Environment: real
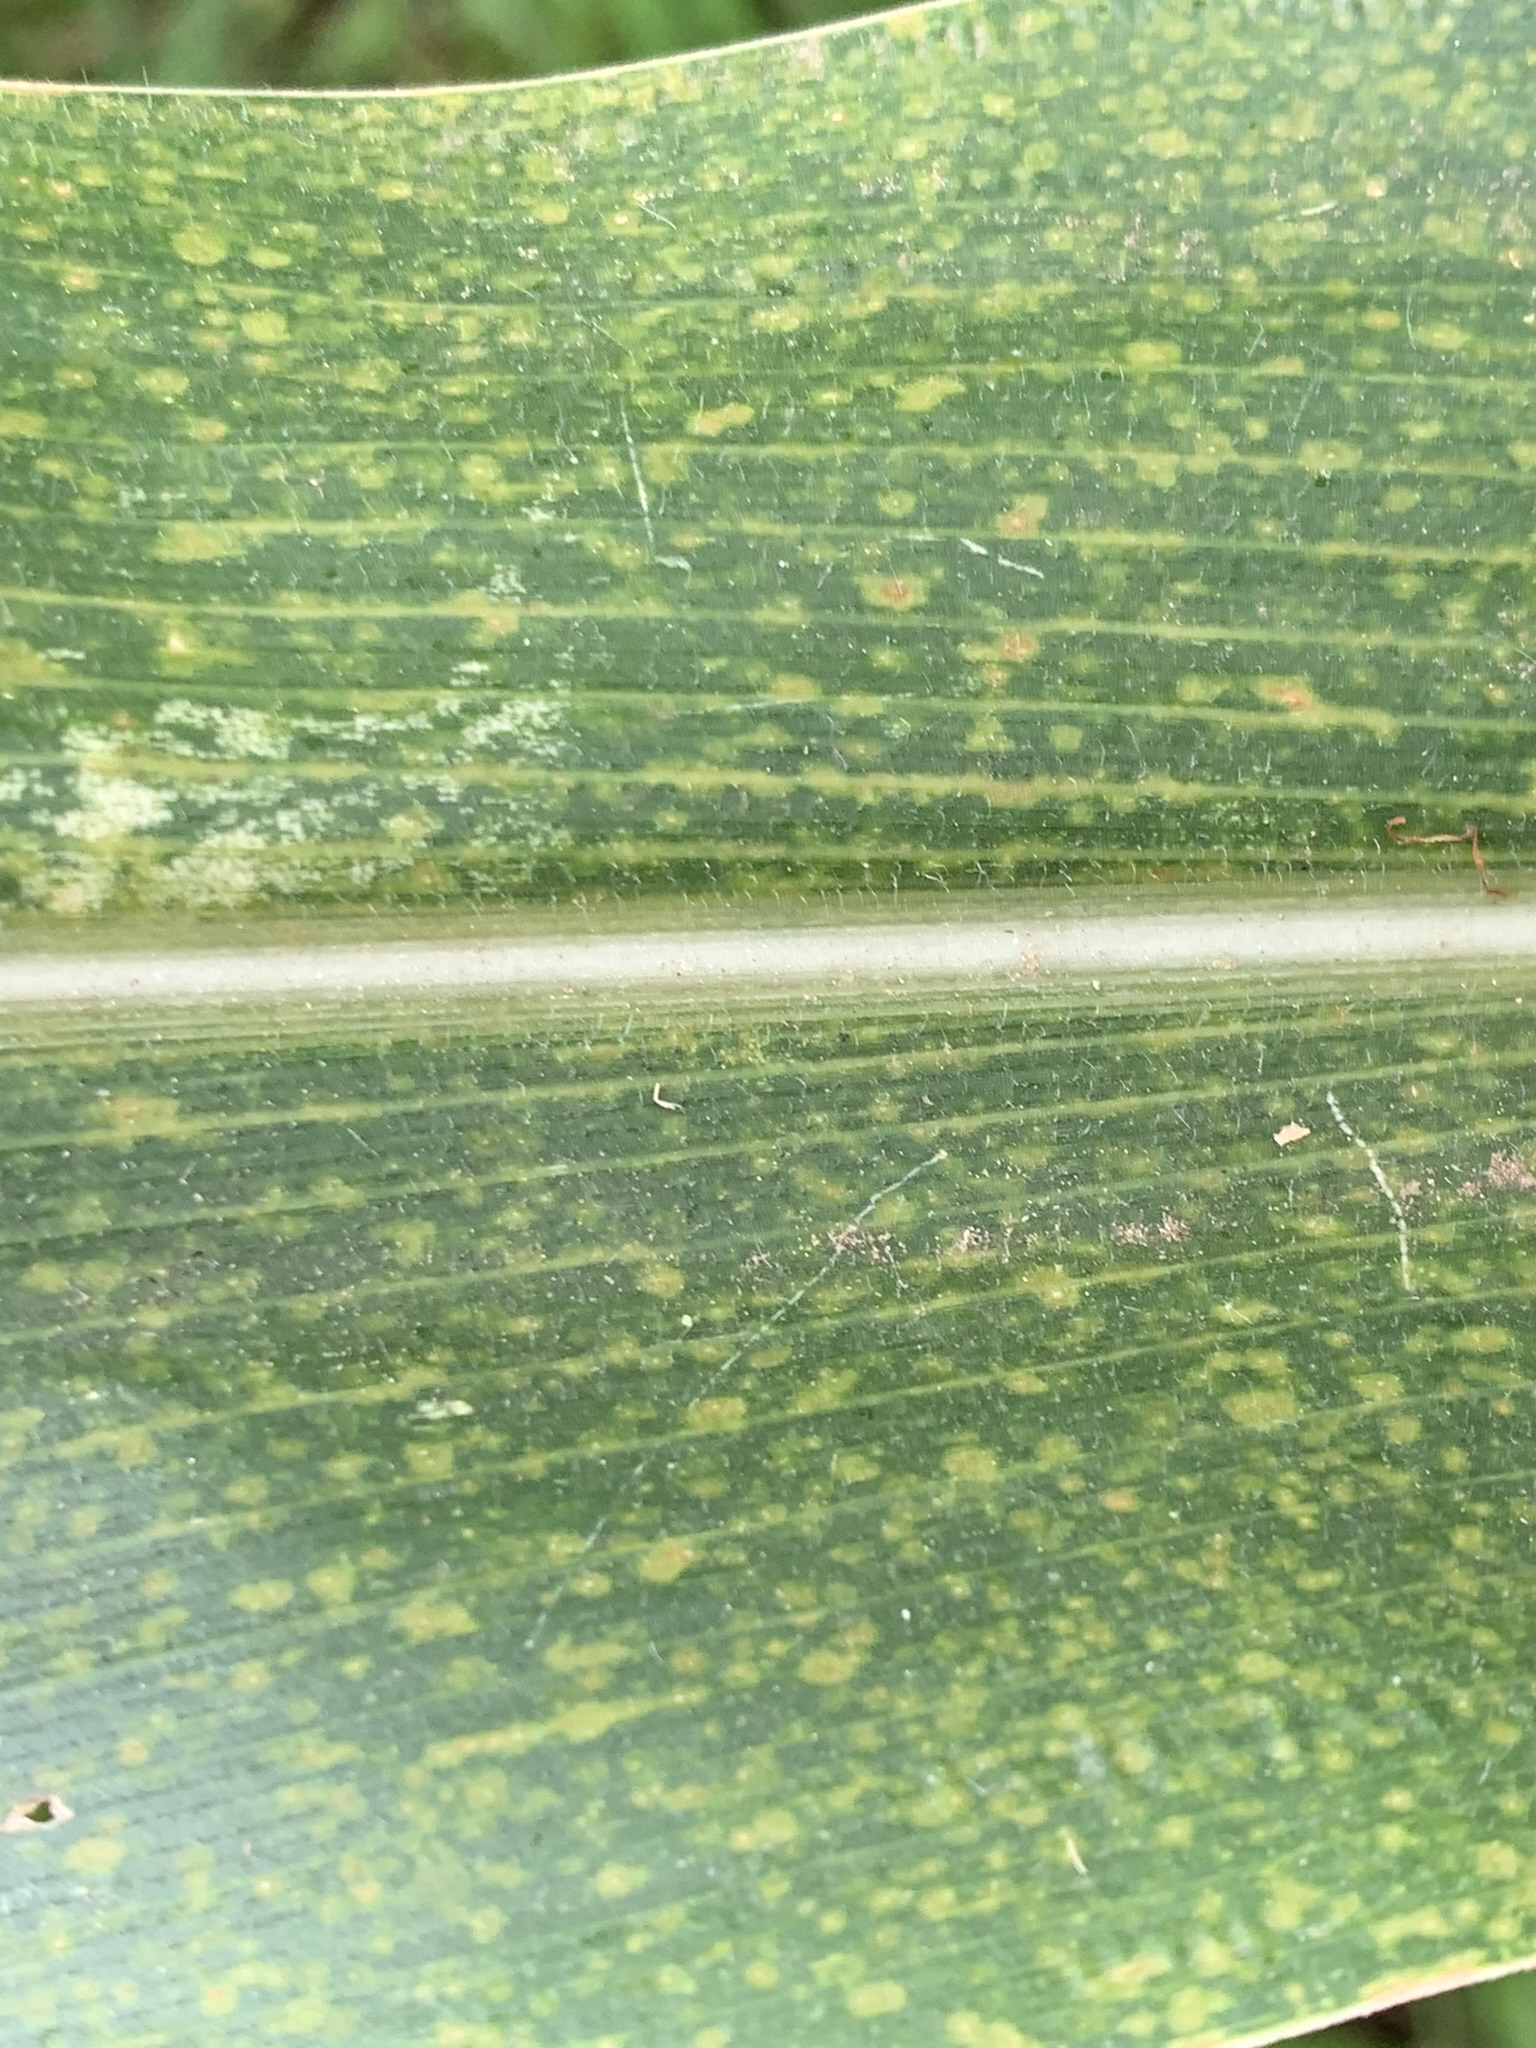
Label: lethal_necrosis